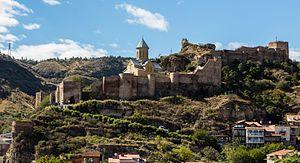
Narikala est une ancienne forteresse surplombant Tbilissi, la capitale de la Géorgie, et la rivière Koura.